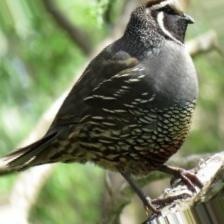
Species: CALIFORNIA QUAIL
Scientific name: CALLIPEPLA CALIFORNICA
ImageNet parent category: quail